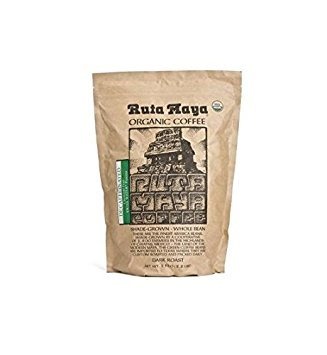
Item Name: Ruta Maya Organic Decaffeinated Coffee Dark Roast 2.2 Lbs
Bullet Point 1: Rich, distinctive, aromatic roast
Bullet Point 2: Smooth flavor with hardly a trace of the bitterness often found in dark roasts
Bullet Point 3: Decaffeinated using the "Swiss water process" using no chemicals or solvents
Bullet Point 4: Preserves the most flavor possible for decaffeinated coffee
Bullet Point 5: Whole bean
Product Description: Whole bean. Shade-grown 100% Arabica beans, certified USDA organic by the Texas Department of Agriculture. Cultivated by a cooperative of Maya Indian farmers in the Highlands of Chiapas, Mexico.
Value: 35.2
Unit: Ounce

Price: 29.95